Question: Please indicate a possible affordance area of the boxing_punching_bag that can be used for punching
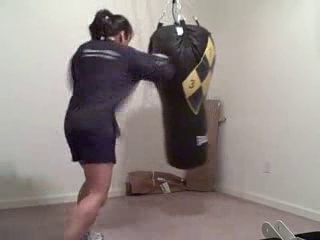
Answer: [144, 19, 210, 171]